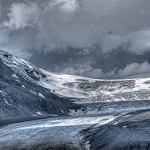
Label: glacier